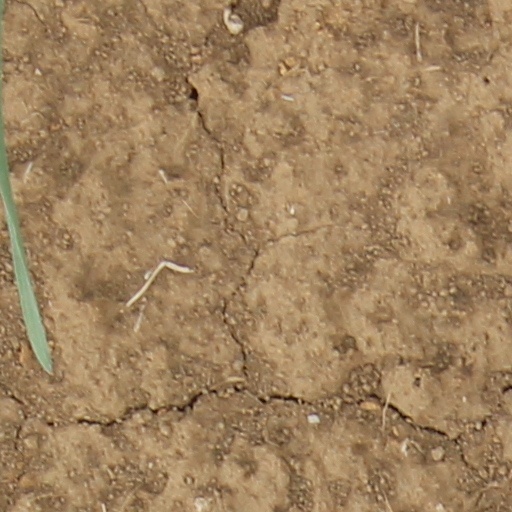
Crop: wheat